Carroll Parrott Blue

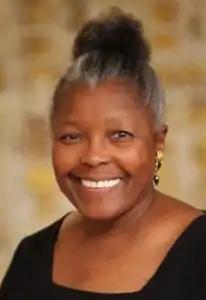

Carroll Parrott Blue (August 23, 1943 – December 11, 2019) was an American filmmaker, director and author. Based in Houston, Texas, she was part of the L.A. Rebellion film movement. She was noted for her documentary film and interactive multimedia works, particularly for her project "The Dawn at My Back: Memoir of a Black Texas Upbringing". Blue was a research professor at the University of Houston. She worked to preserve and celebrate the history of the African American community in Houston.